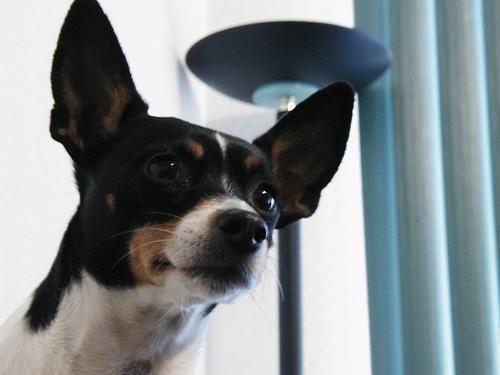
toy_terrier